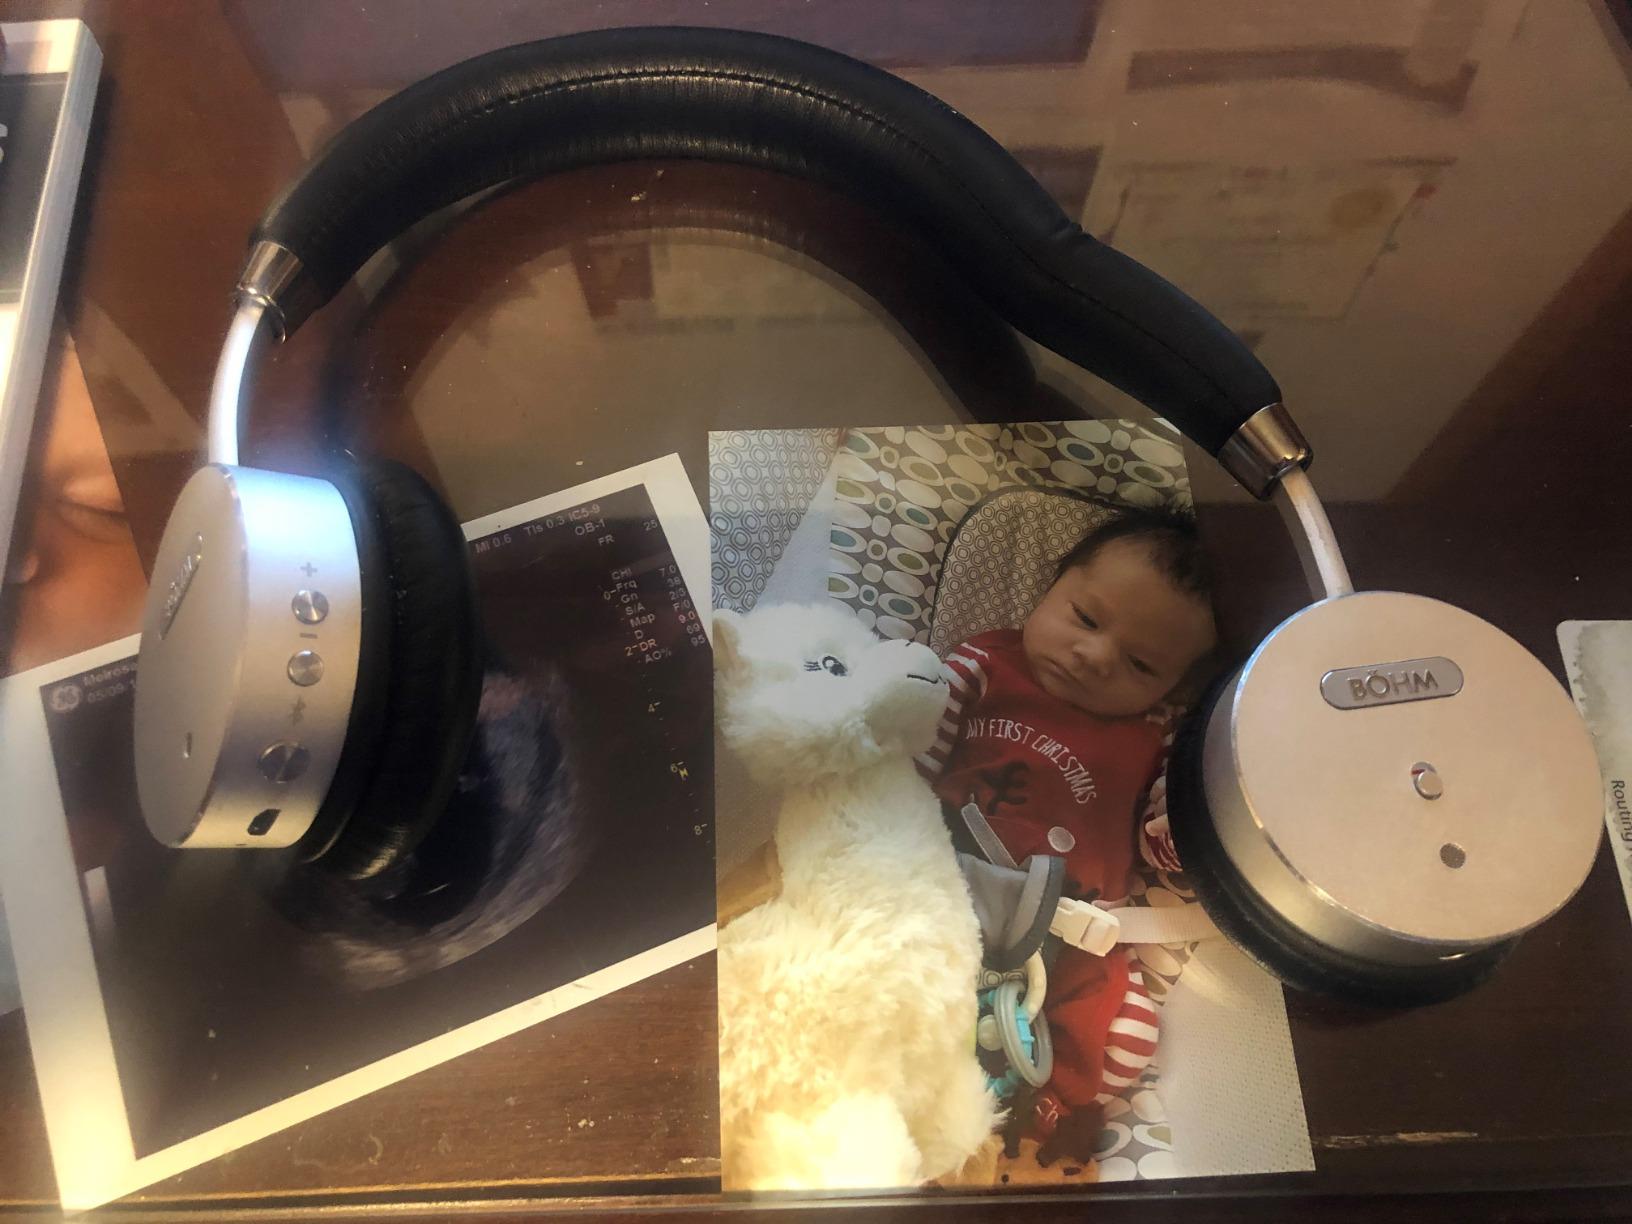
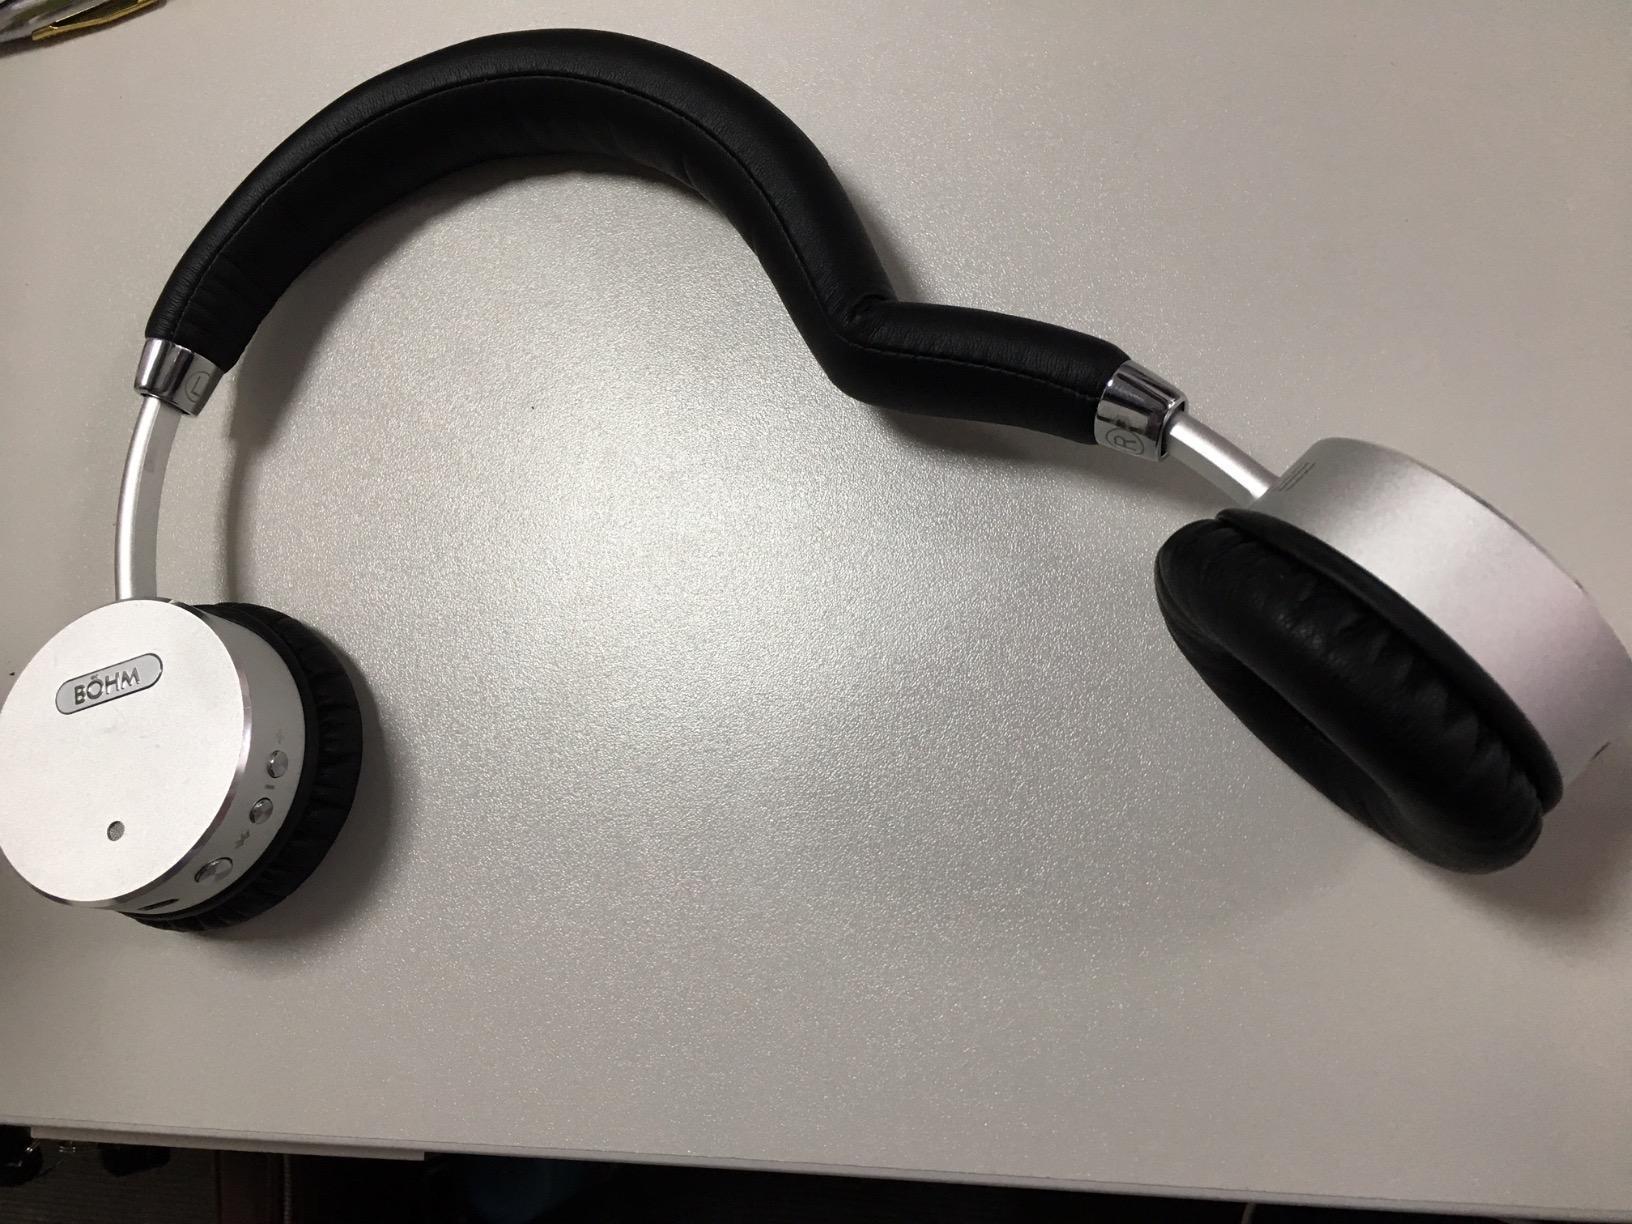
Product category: headphones
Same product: yes